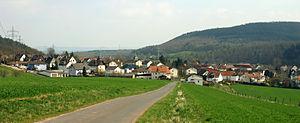
Kerstenhausen est un petit village de 600 habitants environ, situé au centre de l’Allemagne dépendant de la commune de Borken.